Joseph Jefferson

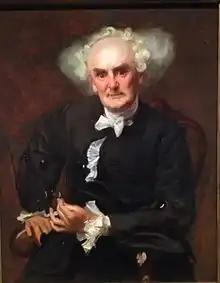
Joseph Jefferson as Dr. Peter Pangloss by John Singer Sargent

Jefferson's name continues to live on through the Joseph Jefferson Awards Committee in Chicago which offers awards in recognition of excellence of Chicago's Equity and non-Equity theaters and their productions. Jefferson Island in Mashpee, Massachusetts, which was once known as Stayonit Island, is named for him.